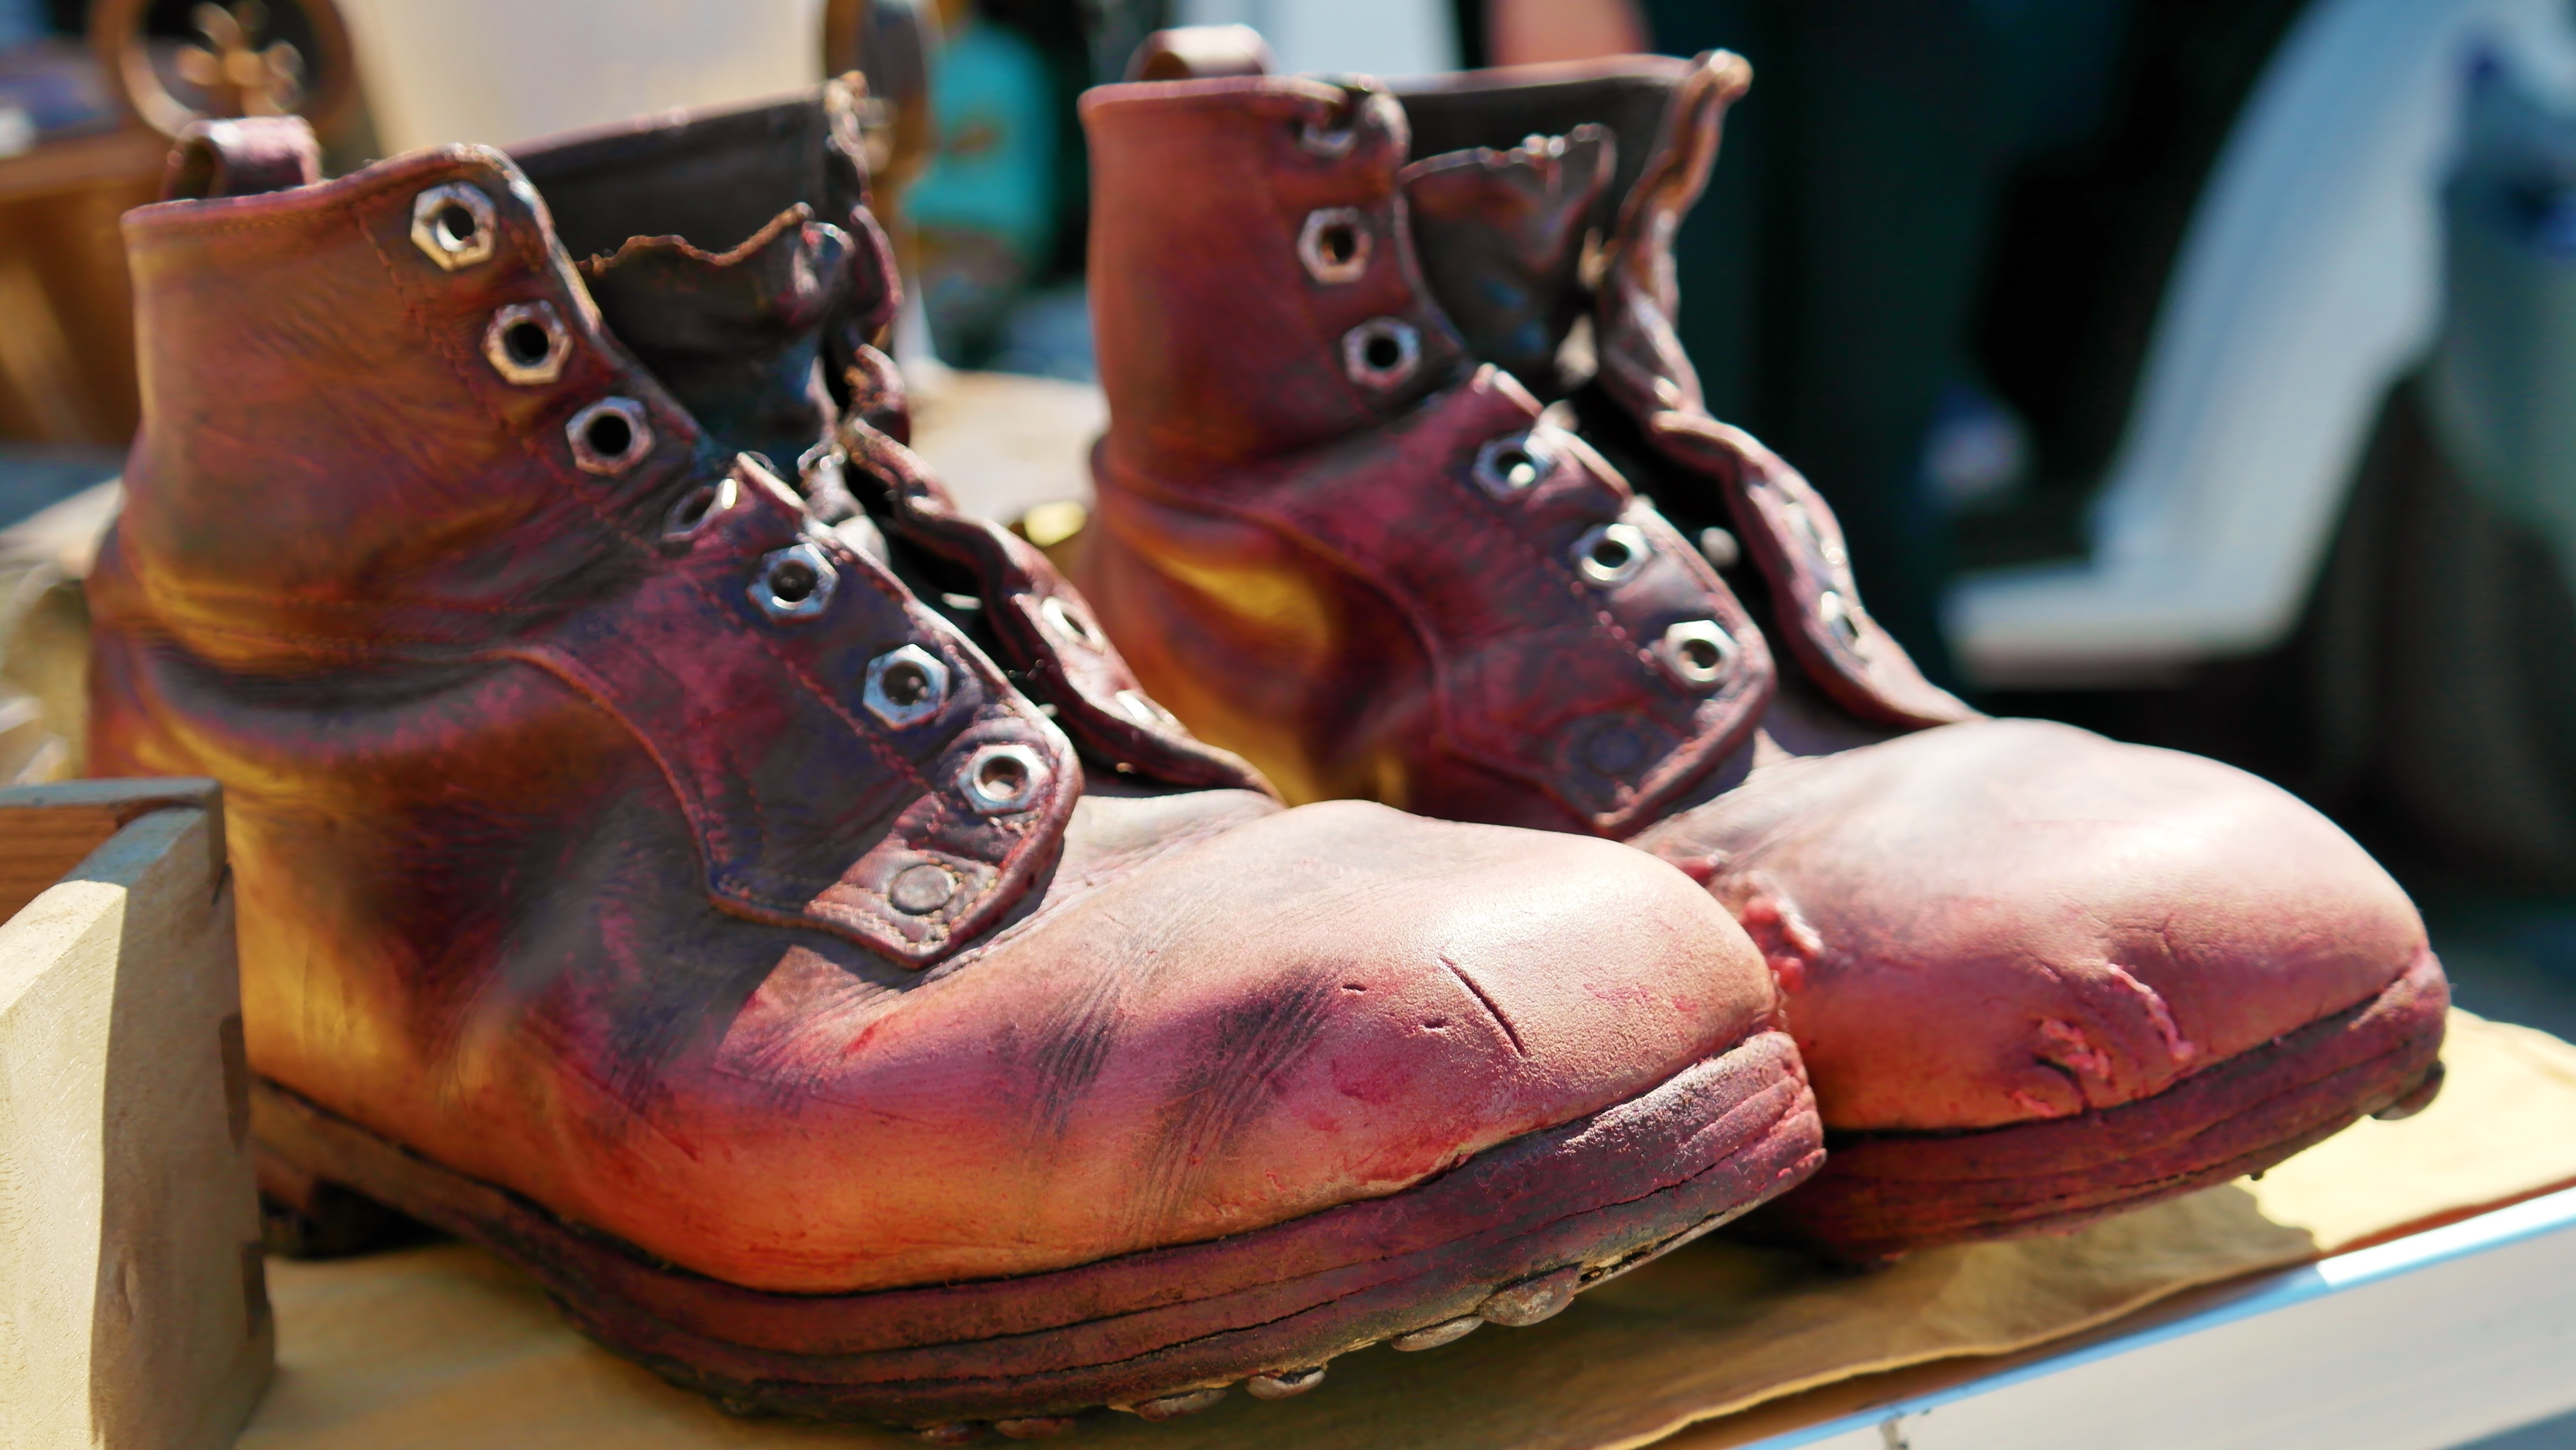
shoe, leather, antique, old, boot, leg, sole, broken, nostalgia, still life, shoelace, human body, shoes, worn, footwear, leather shoes, men shoes